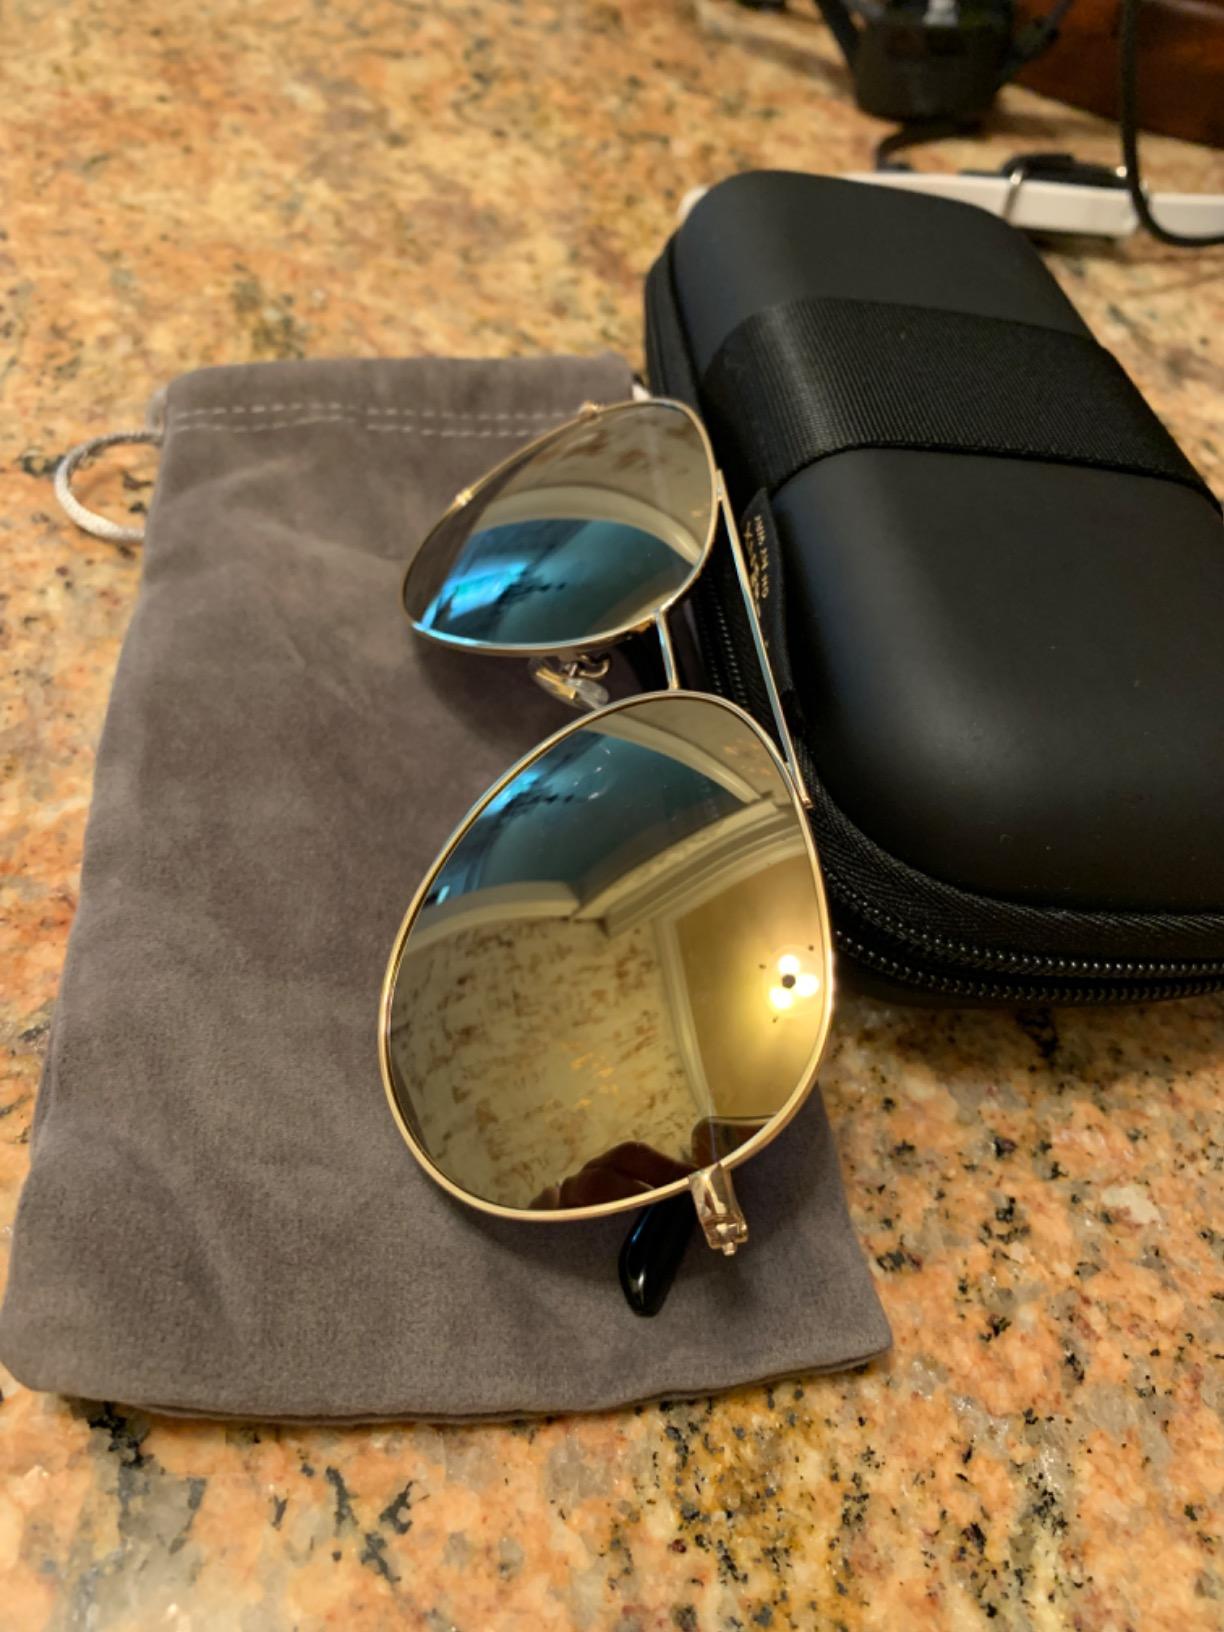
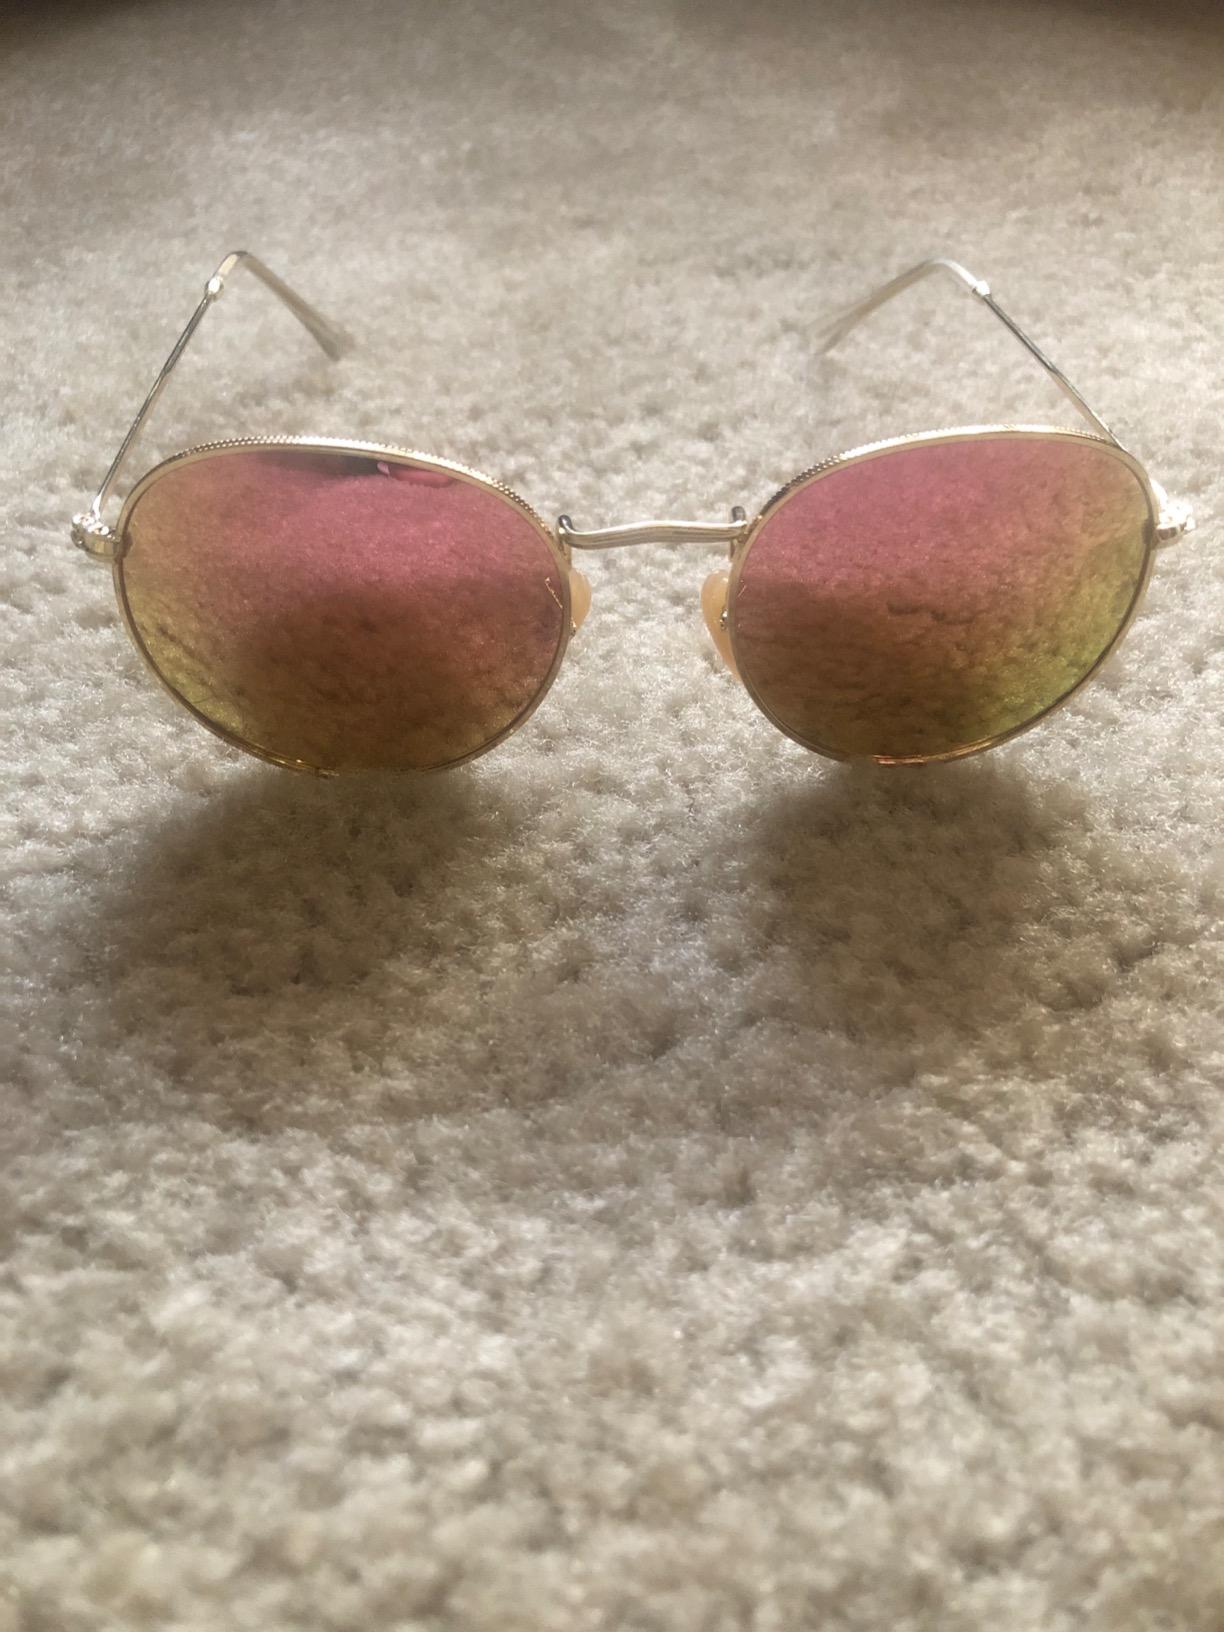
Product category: accessories_sunglasses
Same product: no